Fiction Plane

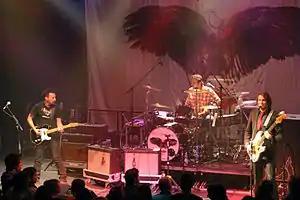
Fiction Plane in Cologne, Germany in 2010

Fiction Plane are an English rock band consisting of lead vocalist and bass player Joe Sumner, guitarist Seton Daunt, and drummer Pete Wilhoit.